Chico Pinheiro

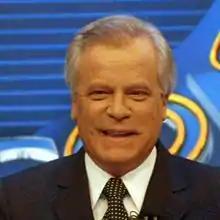

Francisco de Assis Pinheiro, known professionally as Chico Pinheiro (born 17 June 1953, in Santa Maria), is a Brazilian newscaster and journalist. He is the current editor-in-chief and anchorman of Bom Dia Brasil, the Brazilian news program, aired by Rede Globo.